Ariunculus isselii

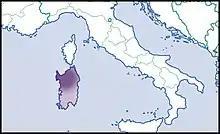
Native range of the species

Ariunculus isselii is a species of terrestrial slug belonging to the family Arionidae. Previously it has been placed in the genus "Arion" or in its own genus "Ichnusarion"; the latter is more often treated as a subgenus.